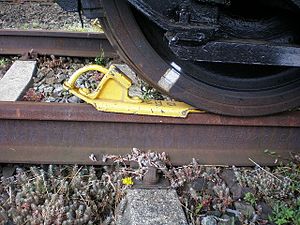
Bremsesko
Bremsesko i funktion
Bremsesko eller hæmsko er et redskab med hvilke jernbanevogne hemmes eller standses i deres løb.